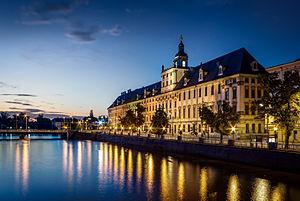
Wrocław francisé Vratislavie, est la quatrième ville de Pologne par sa population, la cinquième par sa superficie, et l'une des plus anciennement fondées. Aujourd’hui chef-lieu de la voïvodie de Basse-Silésie, elle est desservie par l’aéroport de Wrocław-Nicolas-Copernic, le cinquième plus important du pays en nombre de passagers.